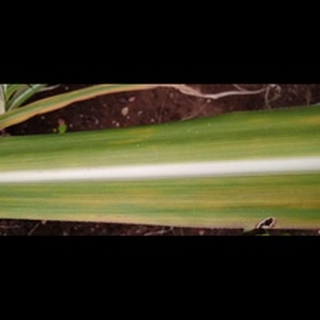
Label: sugarcane_yellow_leaf_disease